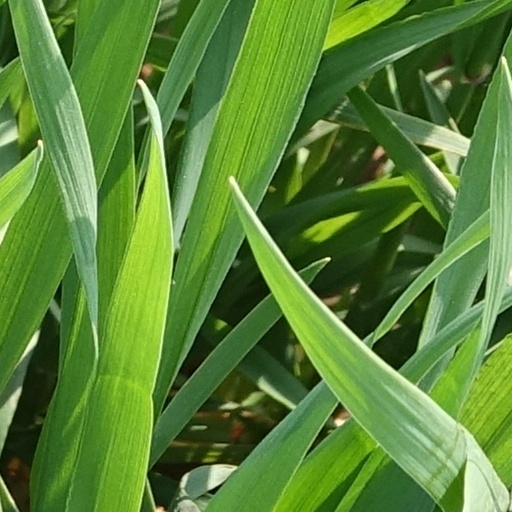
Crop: wheat